Wahidi

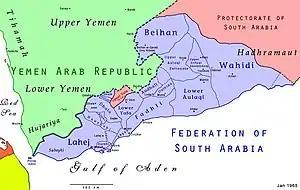
Wahidi on a map of the Federation of South Arabia

Wahidi ( "") was a sultanate in South Arabia, now part of Yemen. It lay along the Gulf of Aden and bordered Bayḥān to the north, the Upper and Lower ʿAwlaqī sultanates to the west and the Quʿayṭī sultanate in the east. Its main cities were Mayfaʿa, the administrative centre; ʿAzzān, the seat of the ruling dynasty; Ḥabbān, the commercial centre; Qanā; Biʾr ʿAlī; and al-Ḥawṭa.